History of Manchester Metrolink

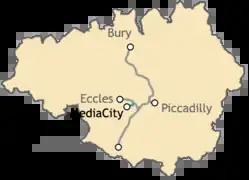
Spur to MediaCityUK opened 2010.

Initially projected to open in September 1991, then promised for 21 February 1992, Metrolink began operation on 6 April 1992 with a service between Victoria and Bury. The network was expanded beyond Victoria to G-Mex tram stop on 27 April 1992; then expanded through to Altrincham on 15 June 1992, the branch to Piccadilly station was last to open on 20 July 1992. The completion of Phase 1 enabled use of all 26 AnsaldoBreda T-68 vehicles acquired for the operation. Queen Elizabeth II declared Metrolink open at a ceremony in Manchester on 17 July 1992, adding that Metrolink would improve communication between northern and southern Greater Manchester.